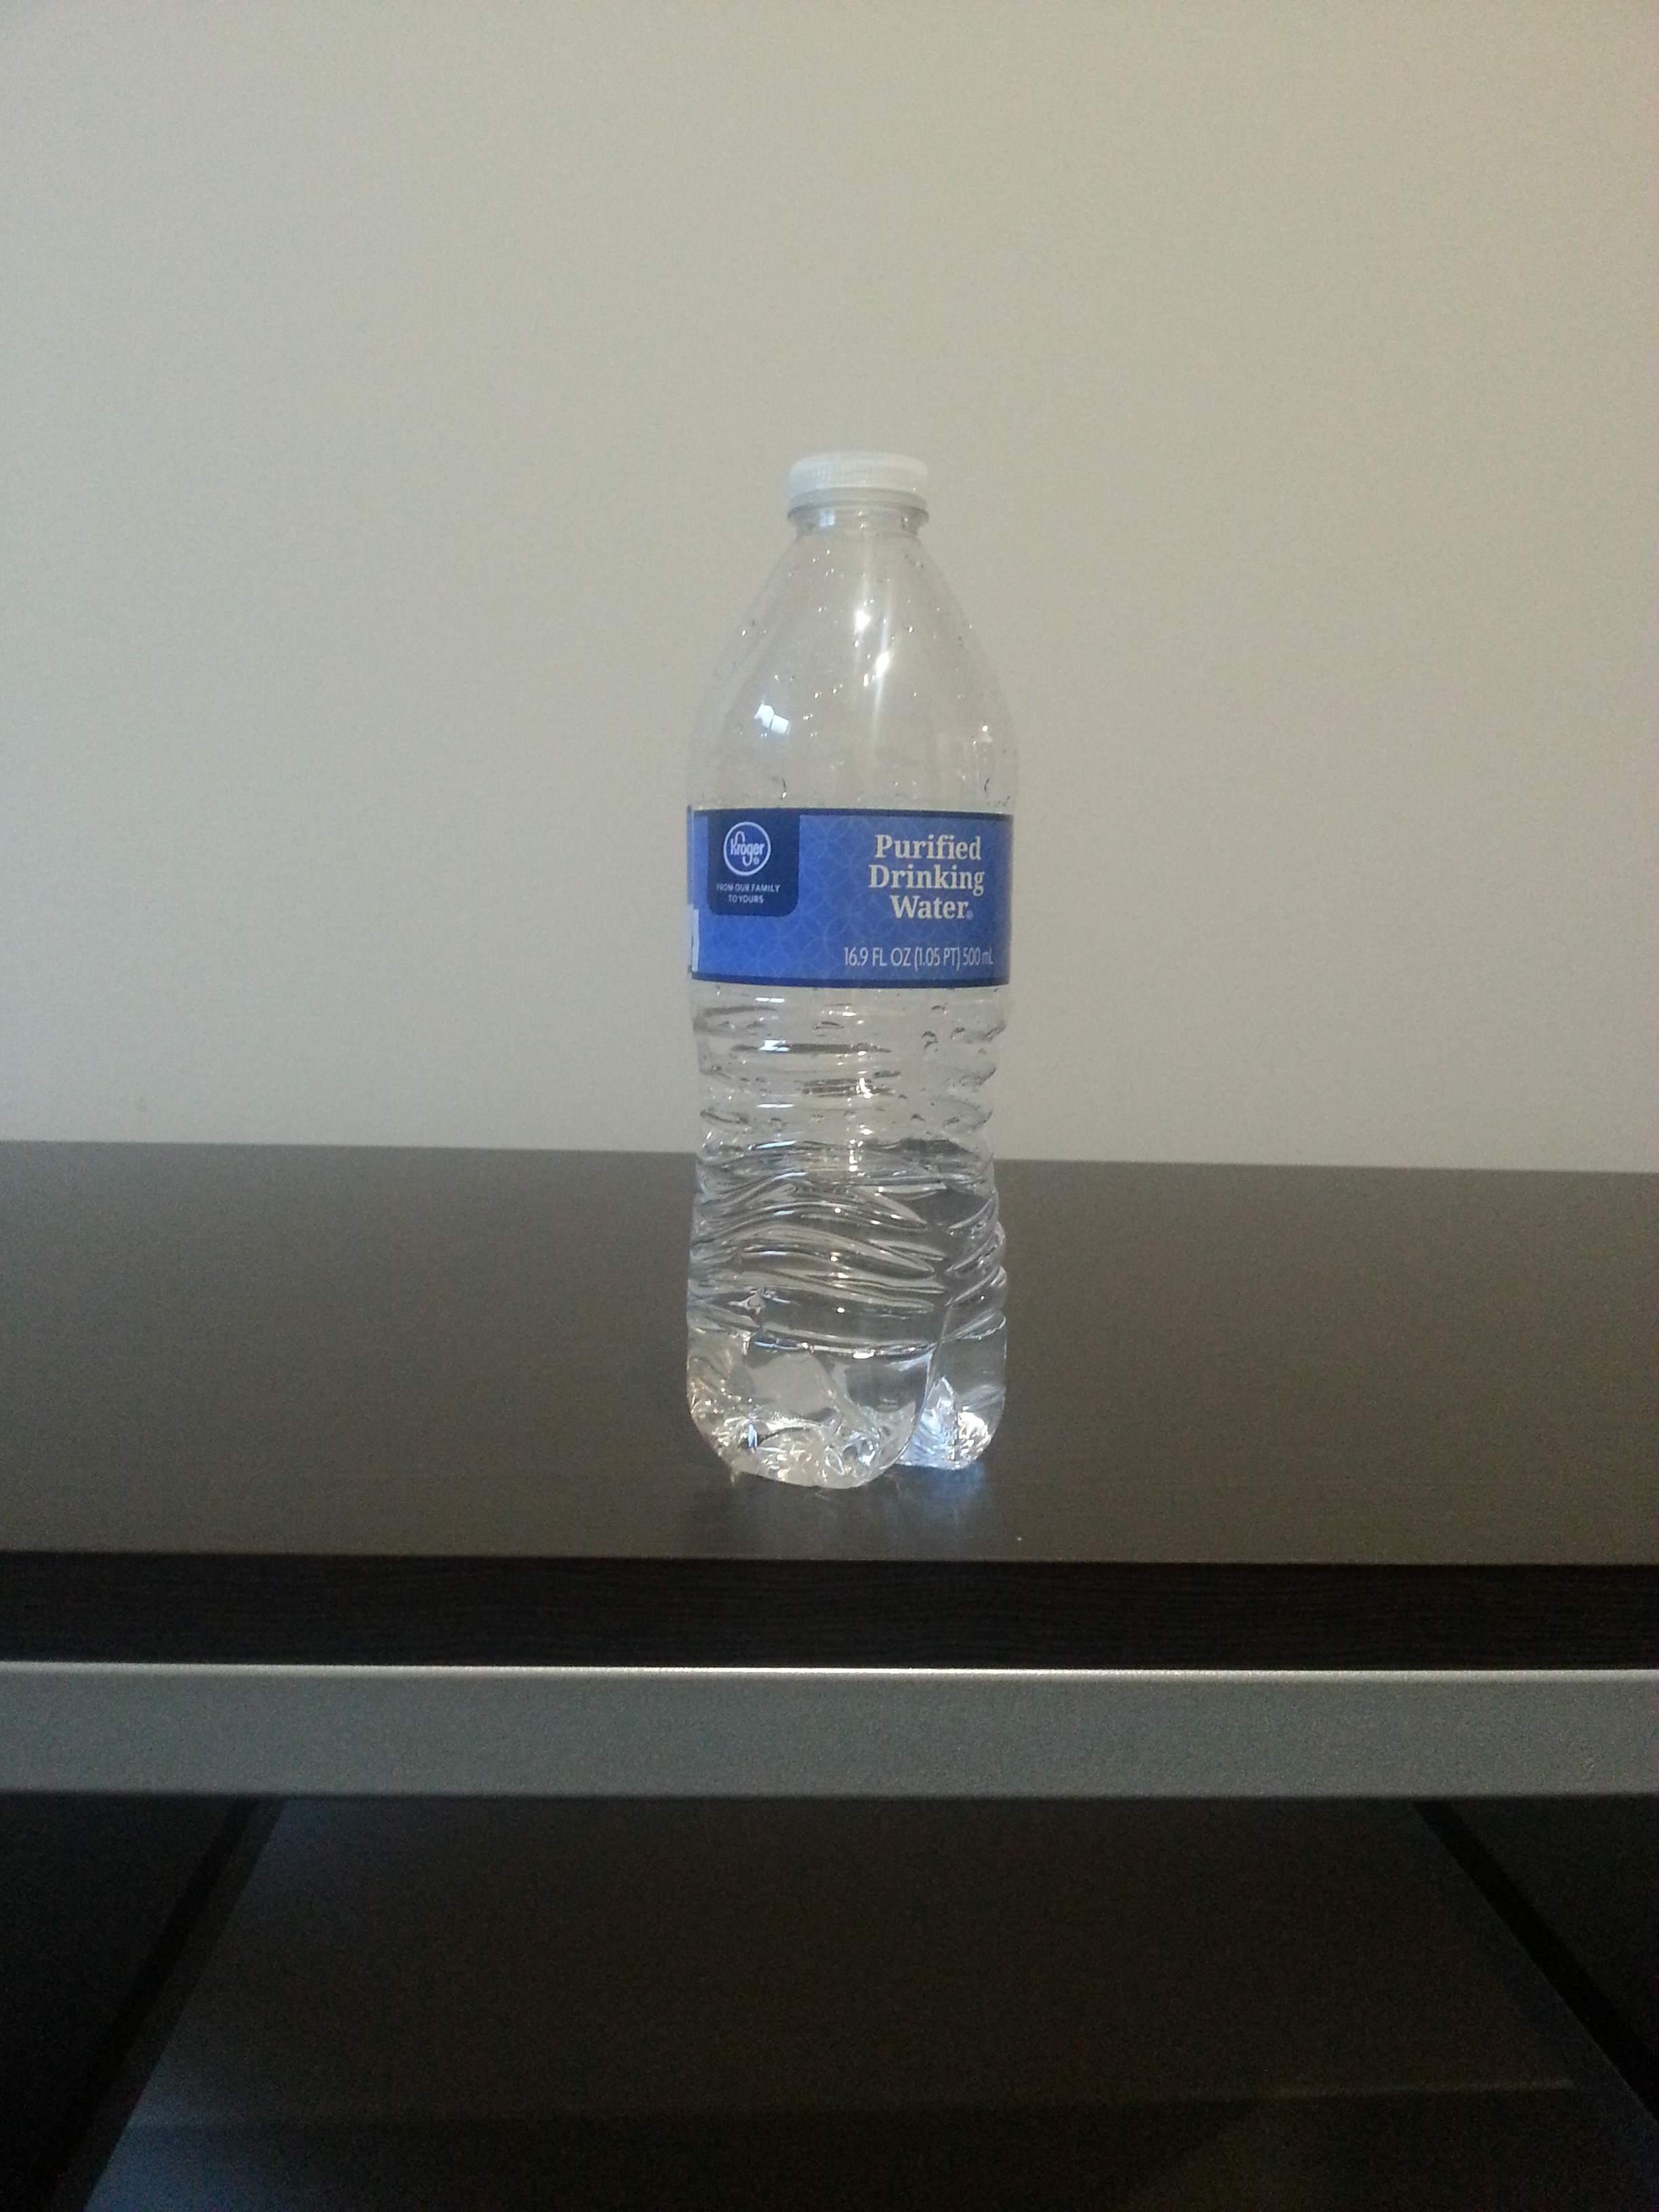
Waste category: plastic